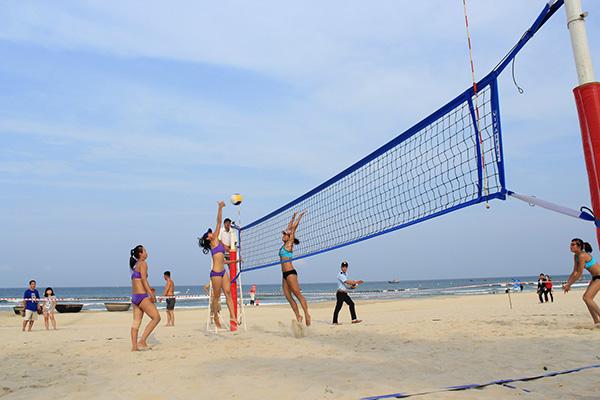
có bốn cô gái đang chơi bóng chuyền trên bãi biển